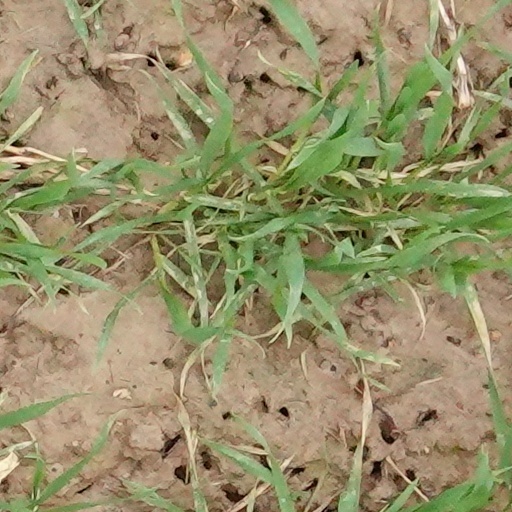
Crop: wheat